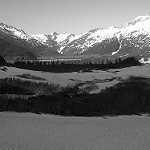
Label: B & W